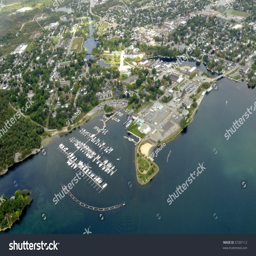
a city to the 1000 islands aerial